Nicola Sturgeon

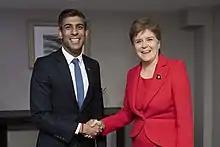
Rishi Sunak was the fifth British prime minister to serve during Sturgeon's premiership; like his predecessors, he rejected calls for a second referendum.

In March 2021, the Court of Session declared that the Scottish government's prohibition on communal worship, imposed during the pandemic, was unlawful. This followed an open letter two months earlier, written by 200 church leaders to Sturgeon, warning her that the prohibition could be unlawful. In April 2021, Scotland's death toll from COVID-19 passed 10,000. At a session of First Minister's Questions in June 2021, Sturgeon was asked about mistakes made early on in the pandemic, and she replied: "If I could turn the clock back, would we go into lockdown earlier than we did? Yes, I think that is true."